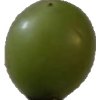
Label: grape